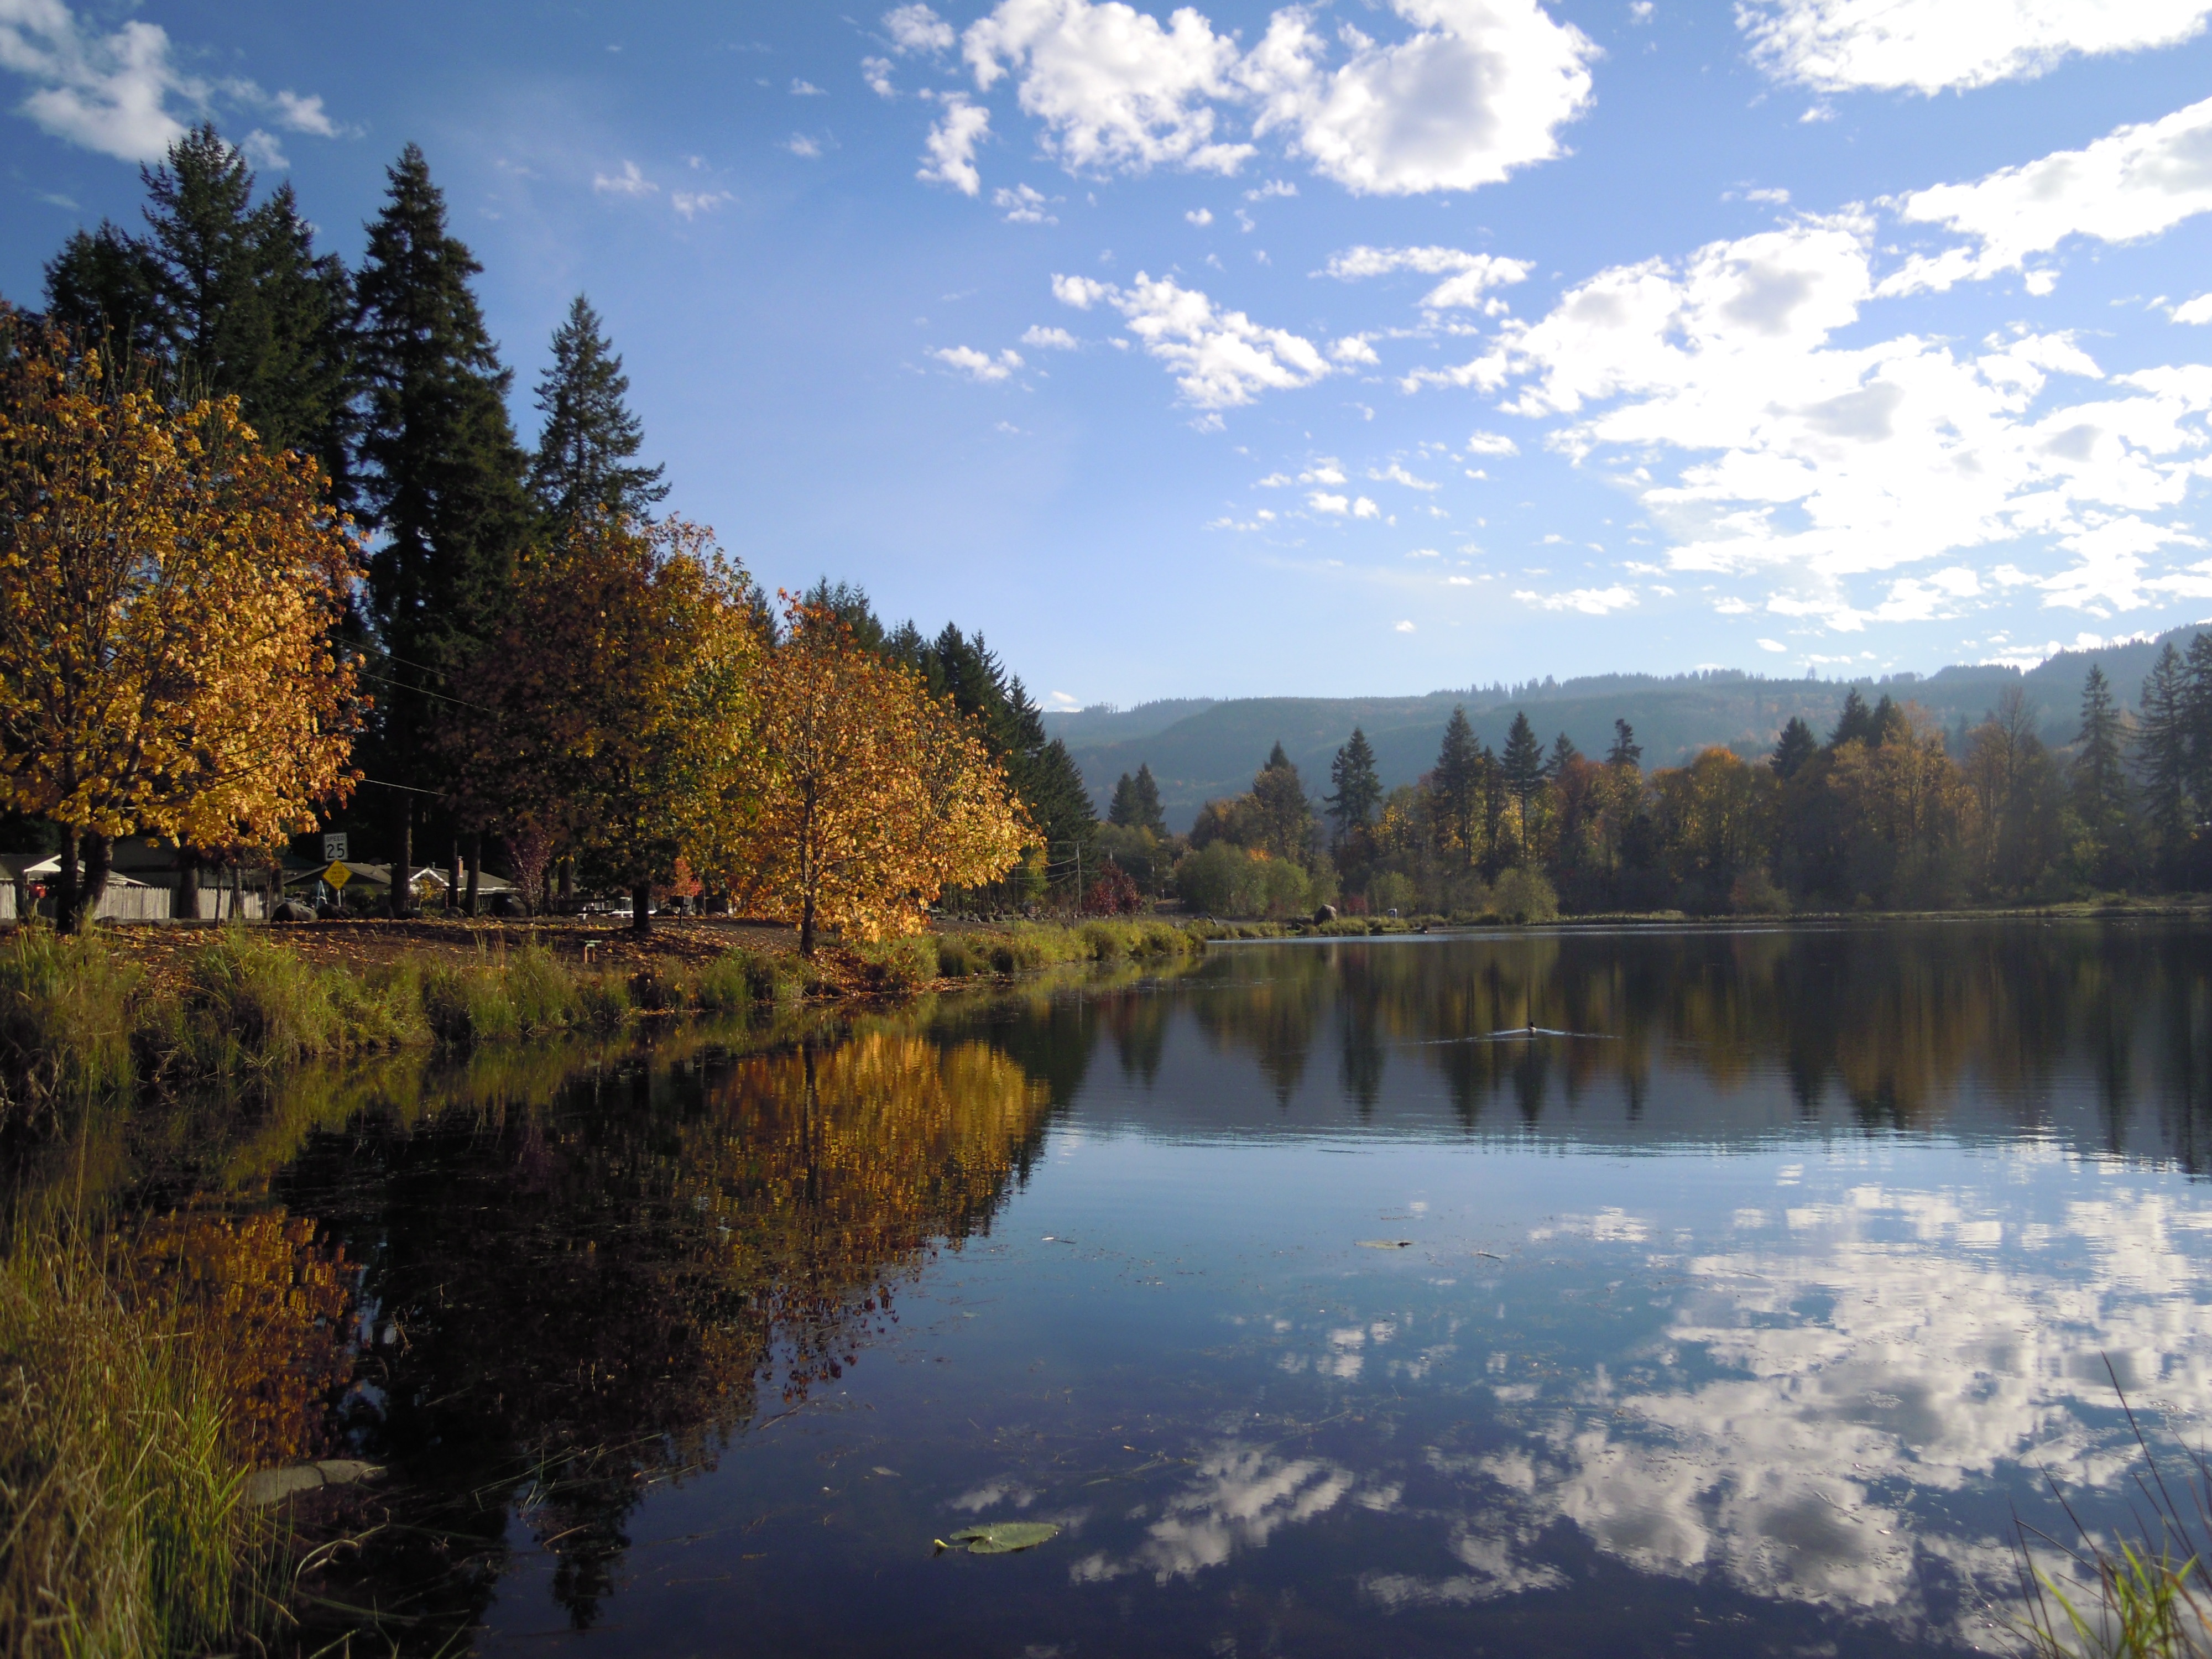
landscape, tree, water, nature, wilderness, mountain, morning, leaf, fall, lake, river, pond, reflection, autumn, reservoir, season, body of water, loch, autumn leaves, lyons oregon